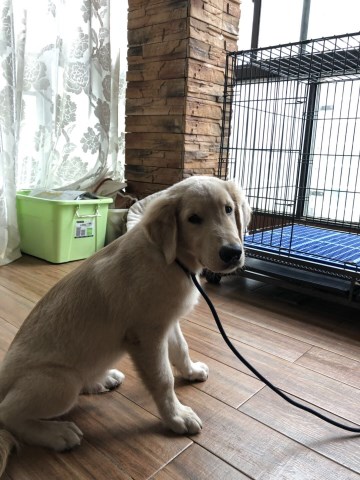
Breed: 5355-n000126-golden_retriever